Pejar Dam

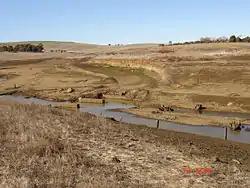
Pejar dam photographed in June 2006 showing an abandoned low-level crossing of the Wollondilly River, just upstream from the dam wall.

The Pejar Dam is an earth and rock-filled embankment dam with an uncontrolled spillway across the Wollondilly River, located in the Southern Tablelands region of New South Wales, Australia. The principal purpose of the dam is to supply potable water for the city of . The impounded reservoir is also called Pejar Dam.